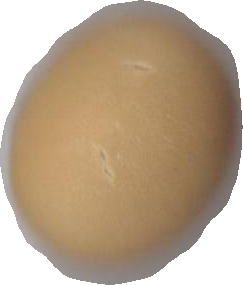
Variety: Dega